Saïd Ibrahim Ben Ali

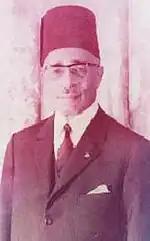
Saïd Ibrahim Ben Ali

Prince Said Ibrahim Ben Sultan Said Ali El Maceli Al Ba'alawi (17 April 1911 – 24 December 1975) was a Comorian politician. He served as a member of the French National Assembly from 1959 until 1970, and as Prime Minister of the Comoros from 2 April 1970 until 16 July 1972. He was the son of Sultan Said Ali Bin Sultan Said Omar, Sultan of Grande Comore.